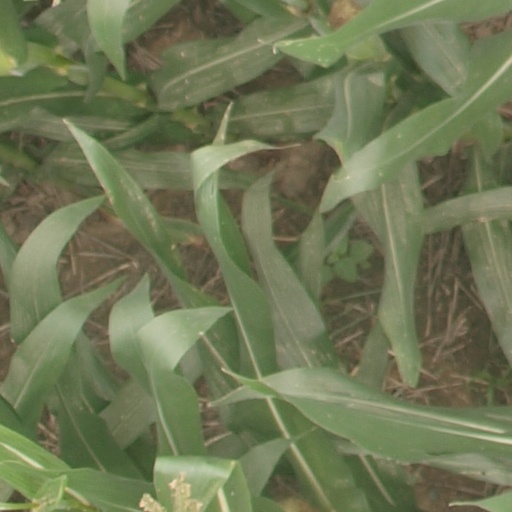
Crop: maize; corn